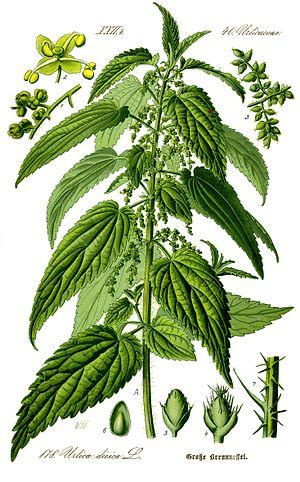
L'ordre des Urticales regroupe des plantes dicotylédones.
En botanique, une nitrophyte est une plante qui demande des sols riches en nitrates ou en déchets organiques à minéralisation rapide, ou qui s'adaptent à ces milieux.
Le purin est un déchet liquide produit par les élevages de mammifères domestiques. Il est constitué principalement d'urines complétées éventuellement de la phase liquide s'écoulant d'un tas de fumier. Contrairement au lisier qui contient près de 10 % de matières sèches, le purin possède un maximum de 5% de matières solides, ce qui peut en faire un support adapté pour la macération de substances utilisées en agriculture biologique ou régénératrice. Il a cependant été régulièrement utilisé comme engrais et permet un apport de potassium non négligeable.
La grande ortie encore appelée ortie dioïque ou ortie commune, est une plante herbacée, vivace, de la famille des Urticaceae et du genre Urtica. C'est une espèce d'origine eurasiatique qui est aujourd'hui présente dans le monde entier. Urticante, elle est aussi une plante alimentaire et utilisée pour différents usages agricoles, industriels et médicinaux. Ses fleurs sont unisexuées, portées soit par des pieds différents, soit par le même pied, ce qui peut permettre de mieux comprendre les mécanismes génétiques de la séparation sexuelle des plantes.